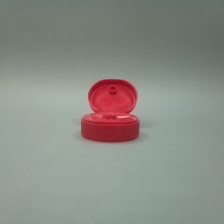
Color: red/orange/pink/fuchsia/brown
Cap type: flip-top cap